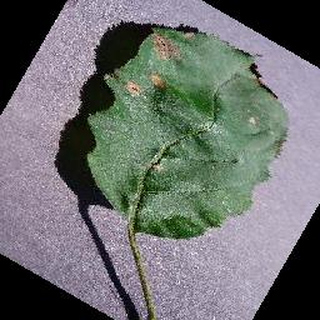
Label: apple_black_rot